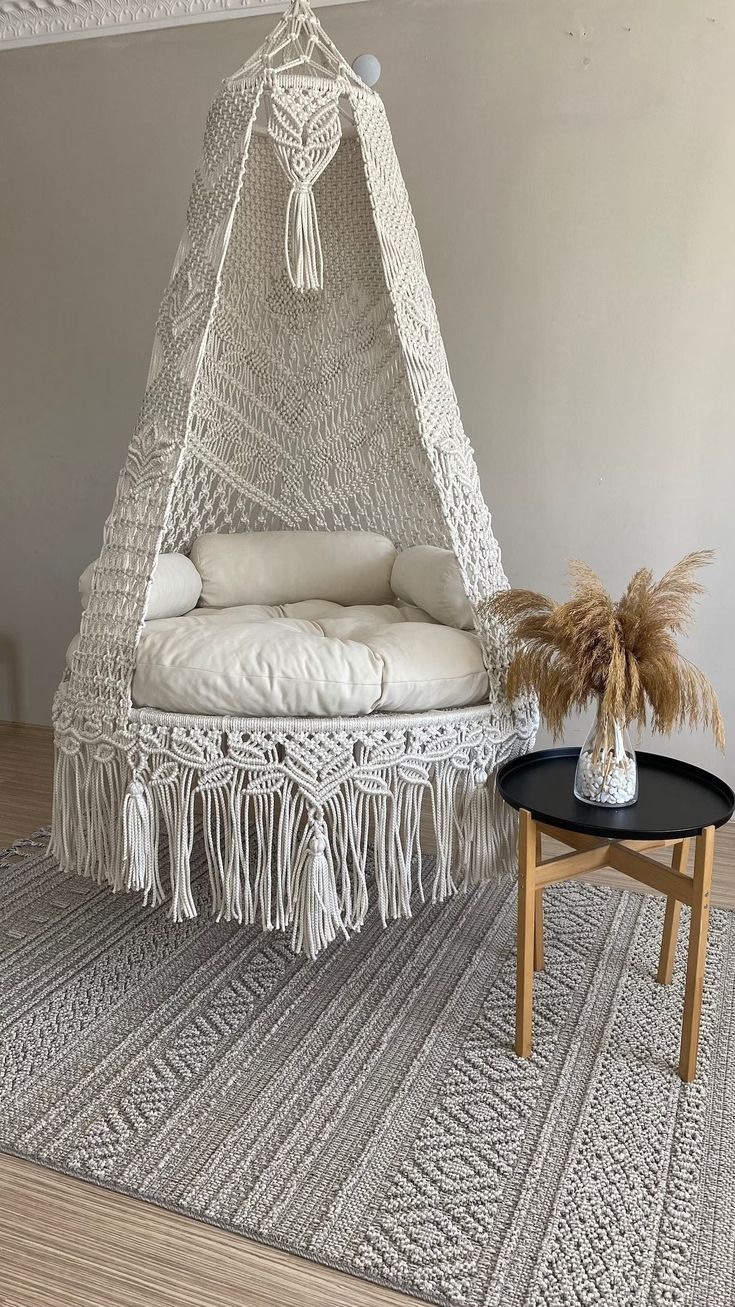
MACRAME SWING
Materials Macrame cords Dimensions Inches : 40Dia Description These are handmade items- some imperfections will be there and are very normal as these products are coming right from human hands and not a machine.
Brand: Kaahira
Category: Furniture > Chairs > Hanging Chairs